Joffrey Lupul

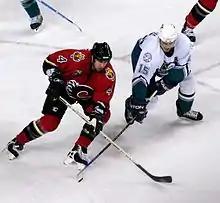
Lupul dueling for position with Roman Hamrlík during his time with Anaheim.

Lupul made the jump directly to the Anaheim lineup his first season out of the WHL, but the following season, during the 2004–05 NHL lockout, he was assigned to the team's American Hockey League (AHL) affiliate, the Cincinnati Mighty Ducks, for the entire season. However, in his third professional season, Lupul was a regular with Anaheim and during the team's run in the 2006 Stanley Cup playoffs, he became the first player in NHL playoff history to cap a three-goal game with an overtime goal after he tallying all Duck goals in a 4–3 win over the Colorado Avalanche in Game 3 of the Western Conference Semifinals.